When the Kellys Rode

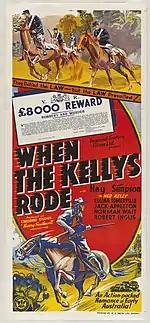
Poster for the Australian film When the Kellys Rode undated c 1934 Collection State Library Victoria

Southwell had planned to call the film "The Kelly Gang", but the Commonwealth censor objected to the use of the word gang in the title.